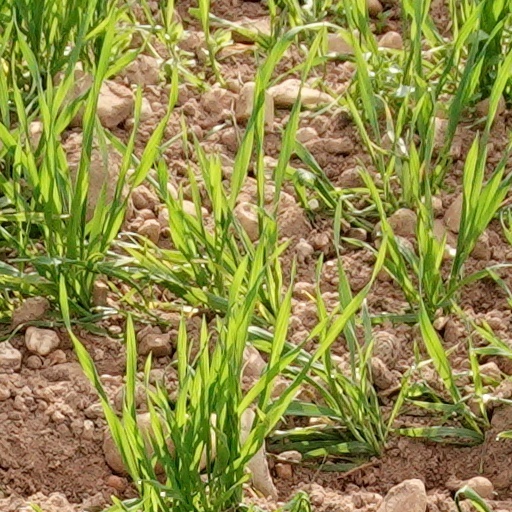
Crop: wheat